Guanches

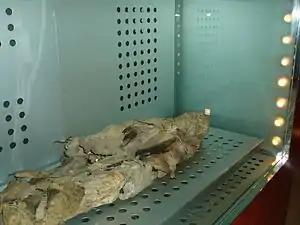
Mummy of San Andrés, in the Museo de la Naturaleza y el Hombre (Tenerife, Canary Islands)

Mummification was not commonly practiced throughout the islands but was highly developed on Tenerife in particular. In Gran Canaria there is currently a debate on the true nature of the mummies of the ancient inhabitants of the island, as researchers point out that there was no real intention to mummify the deceased and that the good conservation of some of them is due rather to environmental factors. In La Palma they were preserved by these environmental factors and in La Gomera, and El Hierro the existence of mummification is not verified. In Lanzarote and Fuerteventura this practice is ruled out.